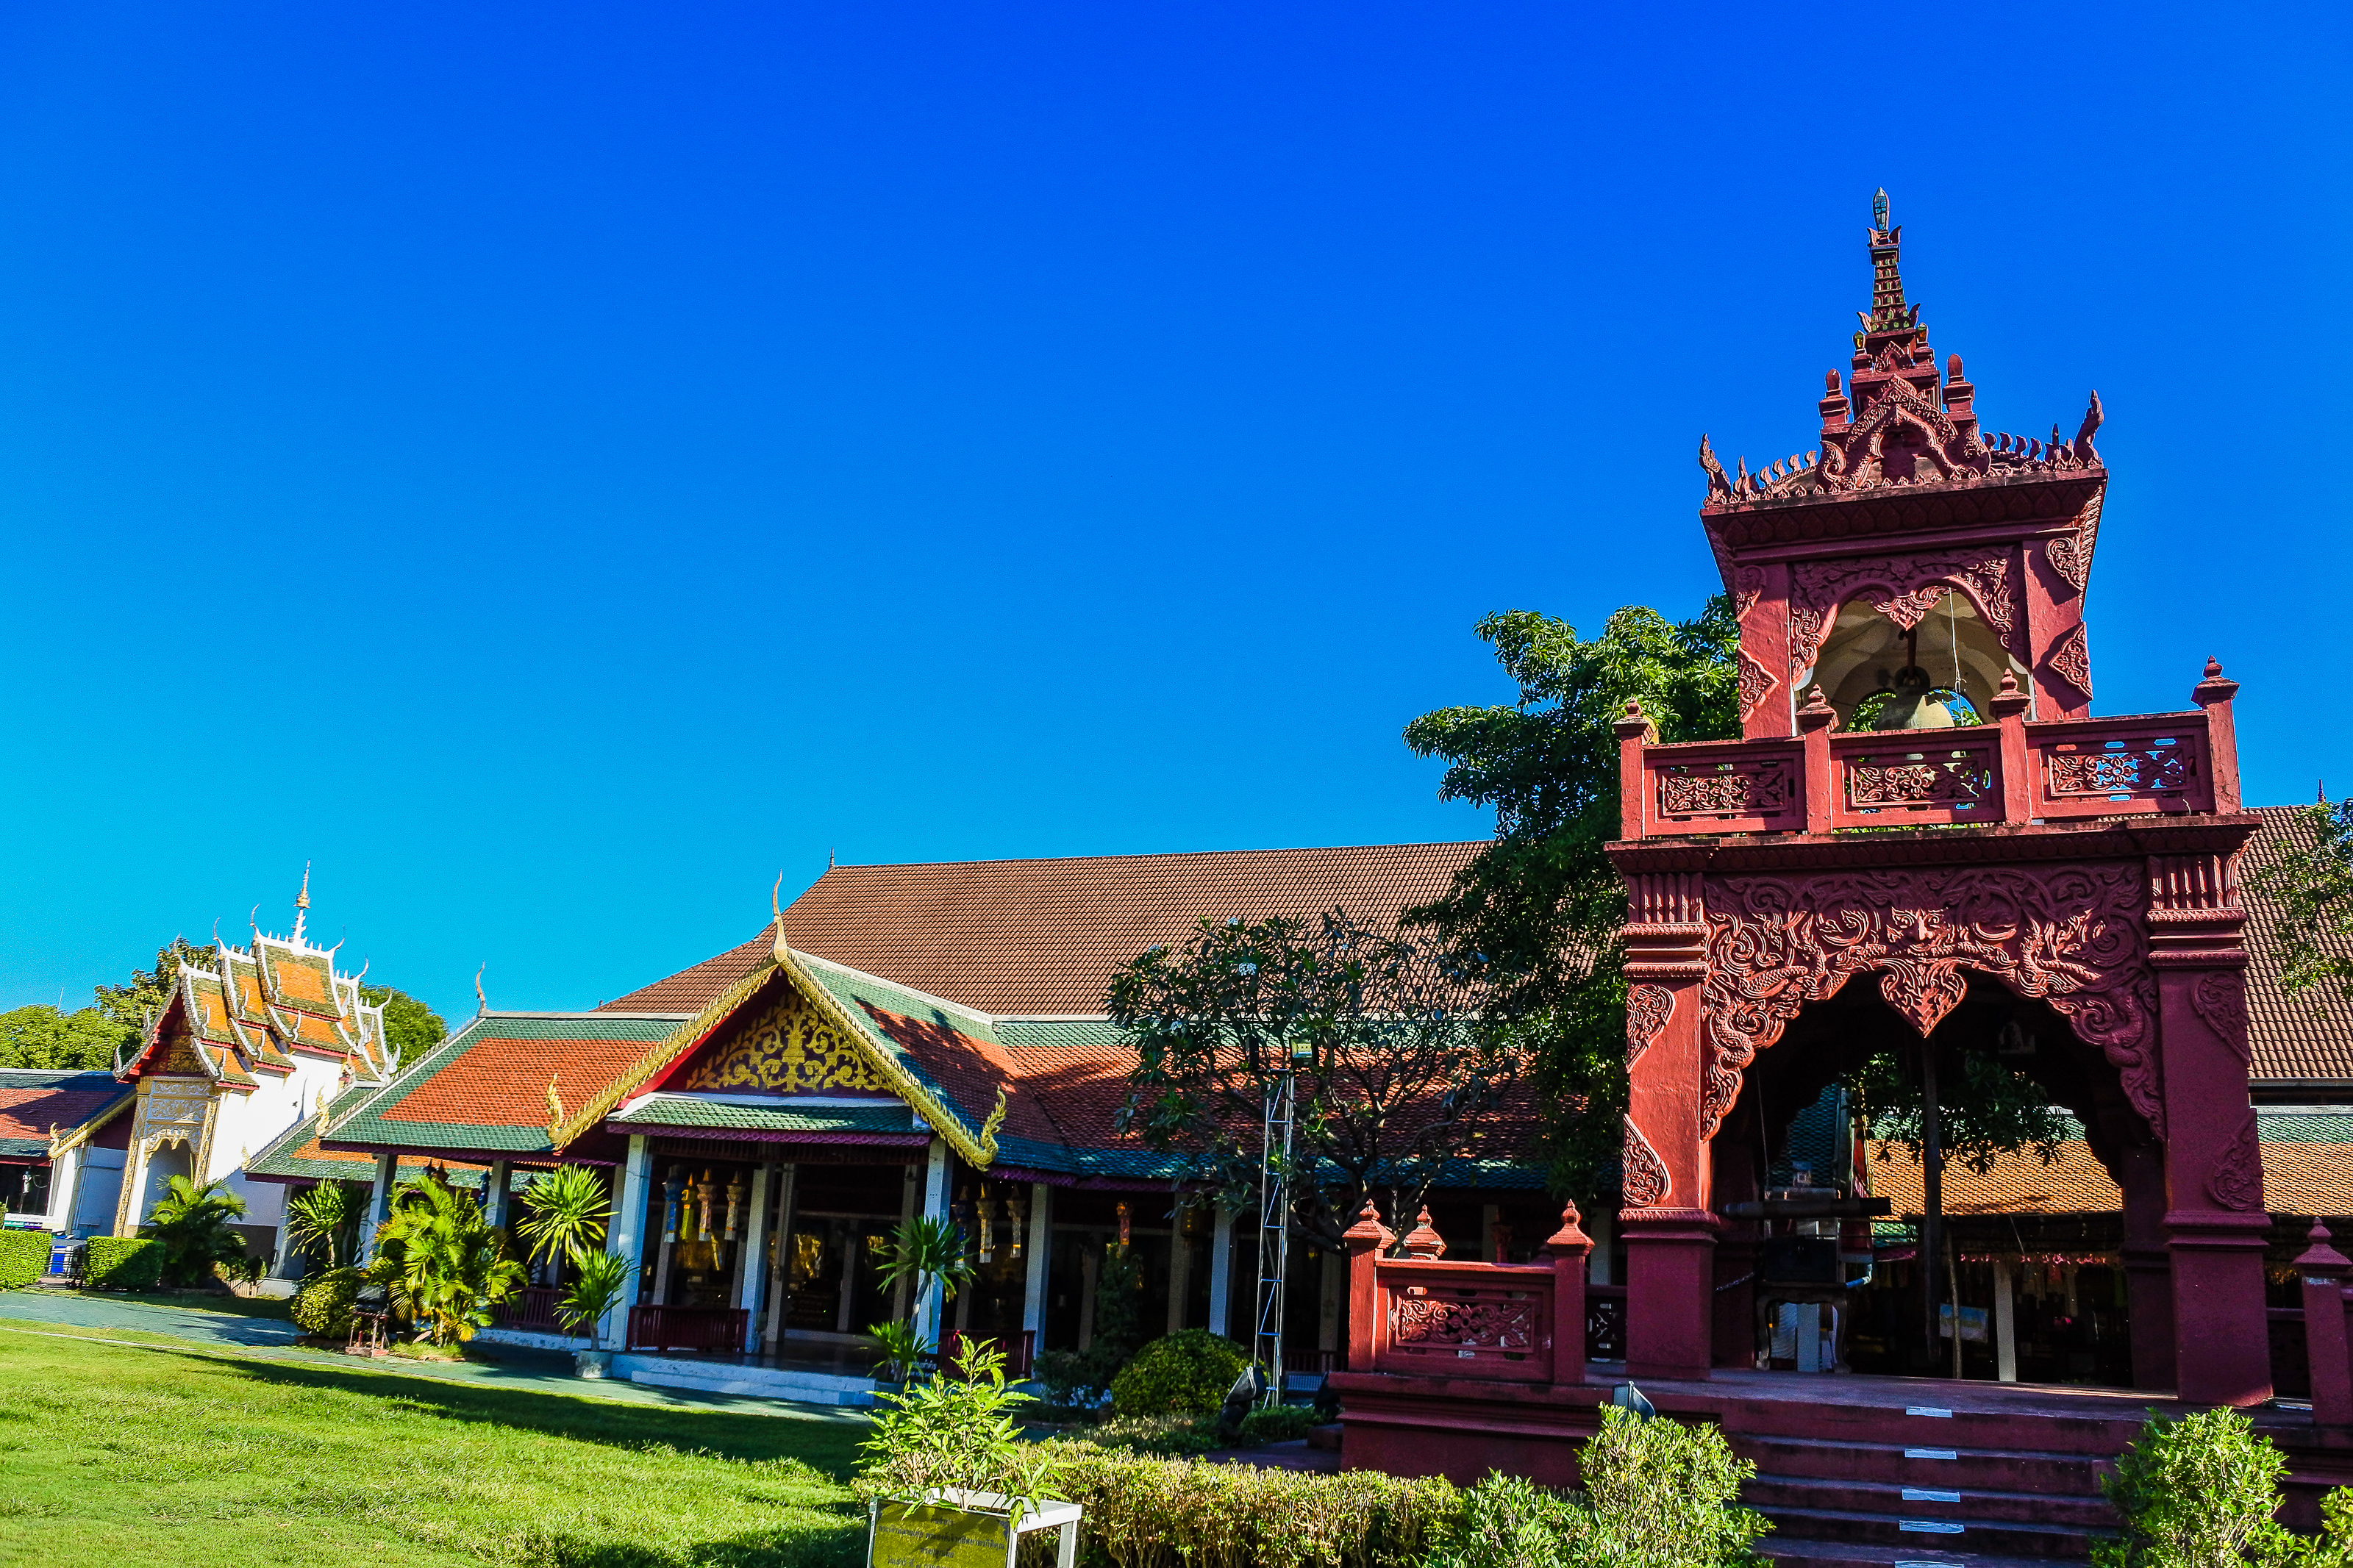
religious, hariphunchai, north, destination, haripunchai, tourism, pray, tourist, beautiful, lanna, phra, buddha, thailand, golden, landmark, sky, art, famous, holy, old, asia, asian, thai, wat, buddhism, ancient, stupa, religion, pagoda, lamphun, monastery, traditional, blue, buddhist, temple, travel, worship, building, place of worship, hindu temple, architecture, historic site, shrine, house, tourist attraction, leisure, chinese architecture, vacation, facade, plant, home, tower